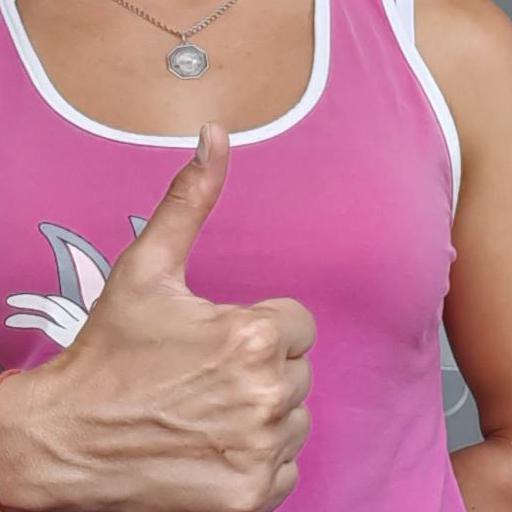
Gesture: like